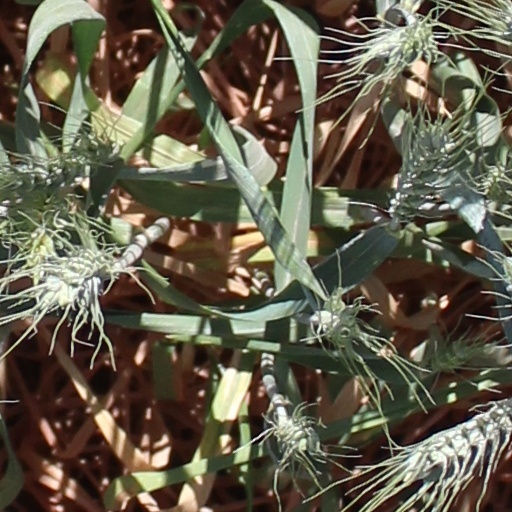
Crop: wheat